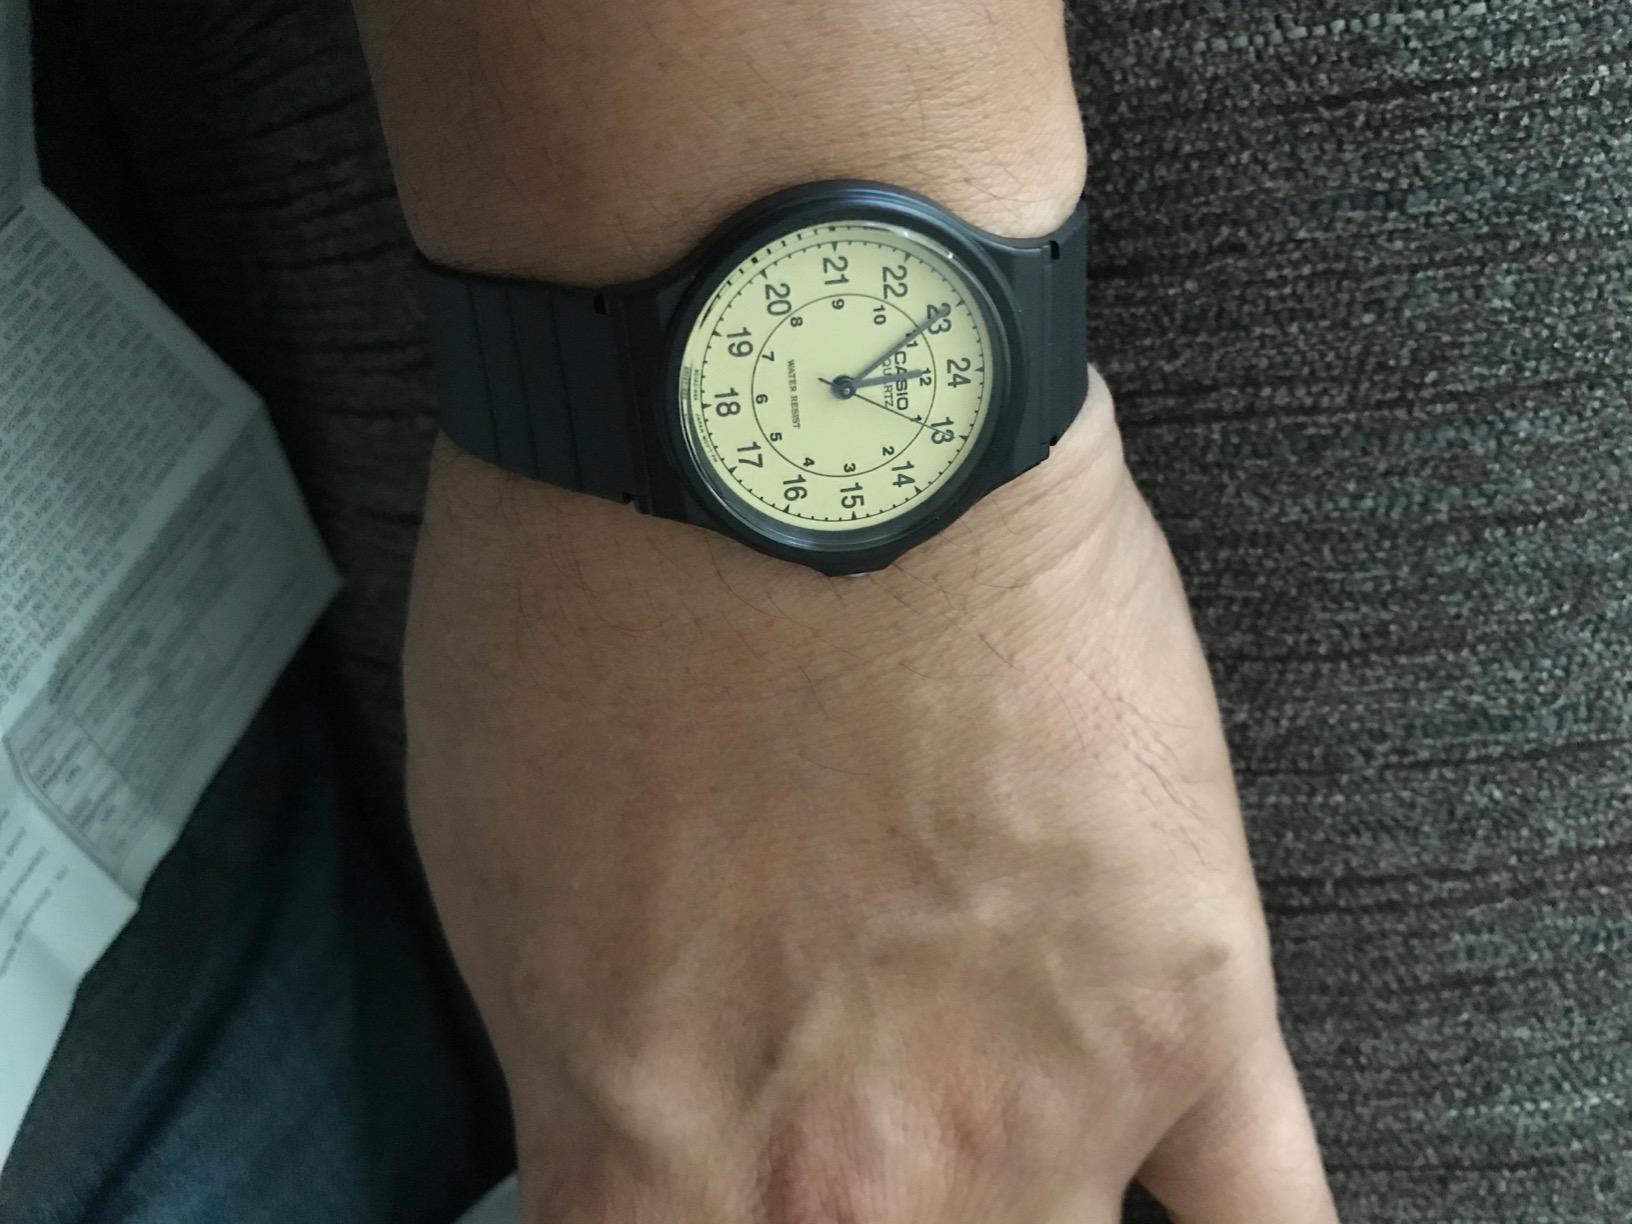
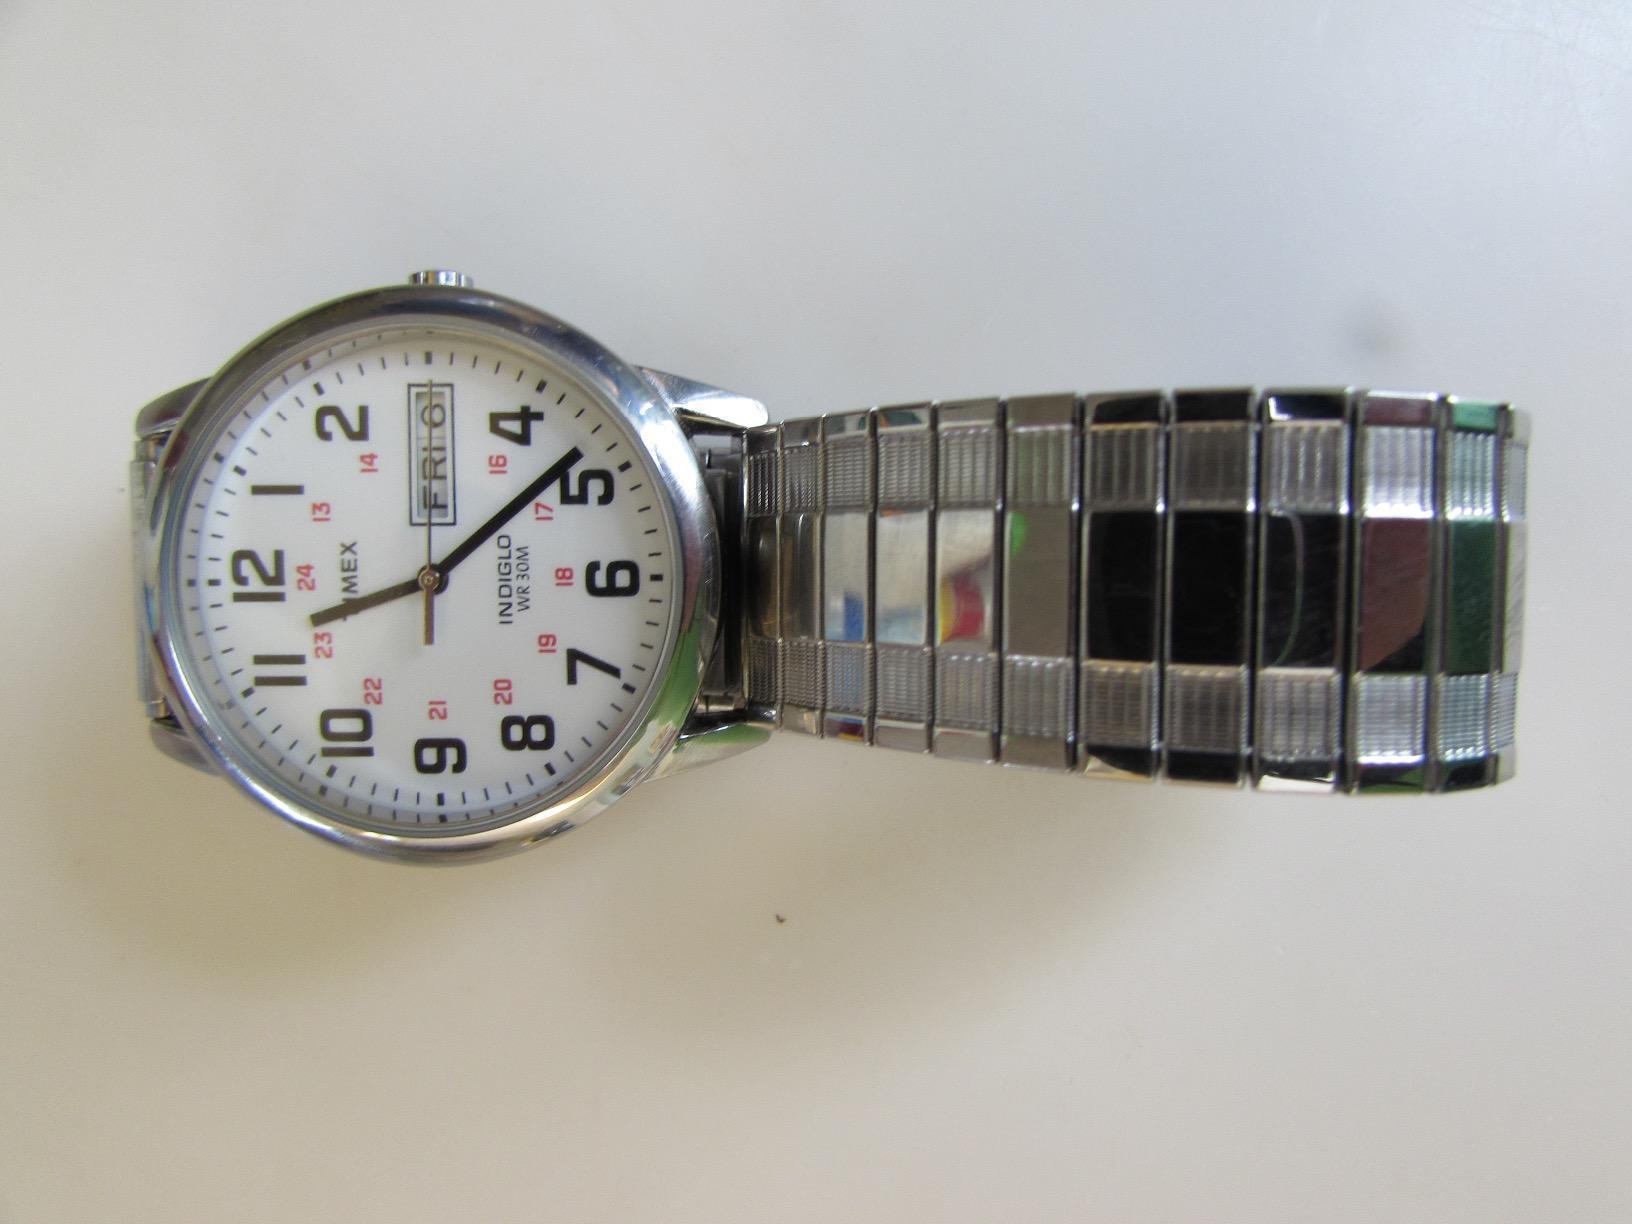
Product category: accessories_watch
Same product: no